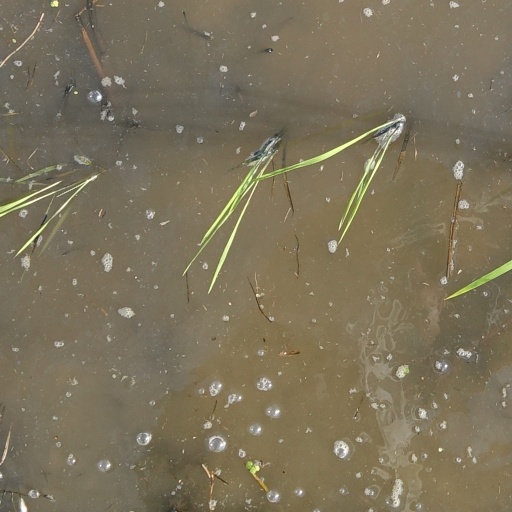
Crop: rice